Chimney Museum

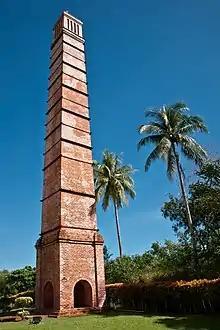
The Chimney Tower located beside the museum.

The museum also features a chimney tower which is a remaining from the previous coal mining activities in the area. Built in the early 1900s, the chimney is a rectangular-shape structure with 32 metres in height. It is fully built by red bricks counted up to 23,000 pieces which were imported from the United Kingdom. It has a British architectural style. There is a hole and two arch-shaped doors facing west and south inside the chimney. The real function of the chimney has not been fully determined up until today. Although there is a suggestion that it might have functioned as an observation deck, from which information about incoming ships could be broadcast to Victoria Harbour and Labuan town using an optical telegraph system known as semaphore.